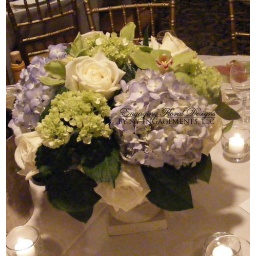
An elegant and classic arrangement of blue hydrangeas, green cymbidium orchids, vendela and virginia roses in a white urn.